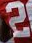
Number: 2